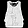
Label: T - shirt / top